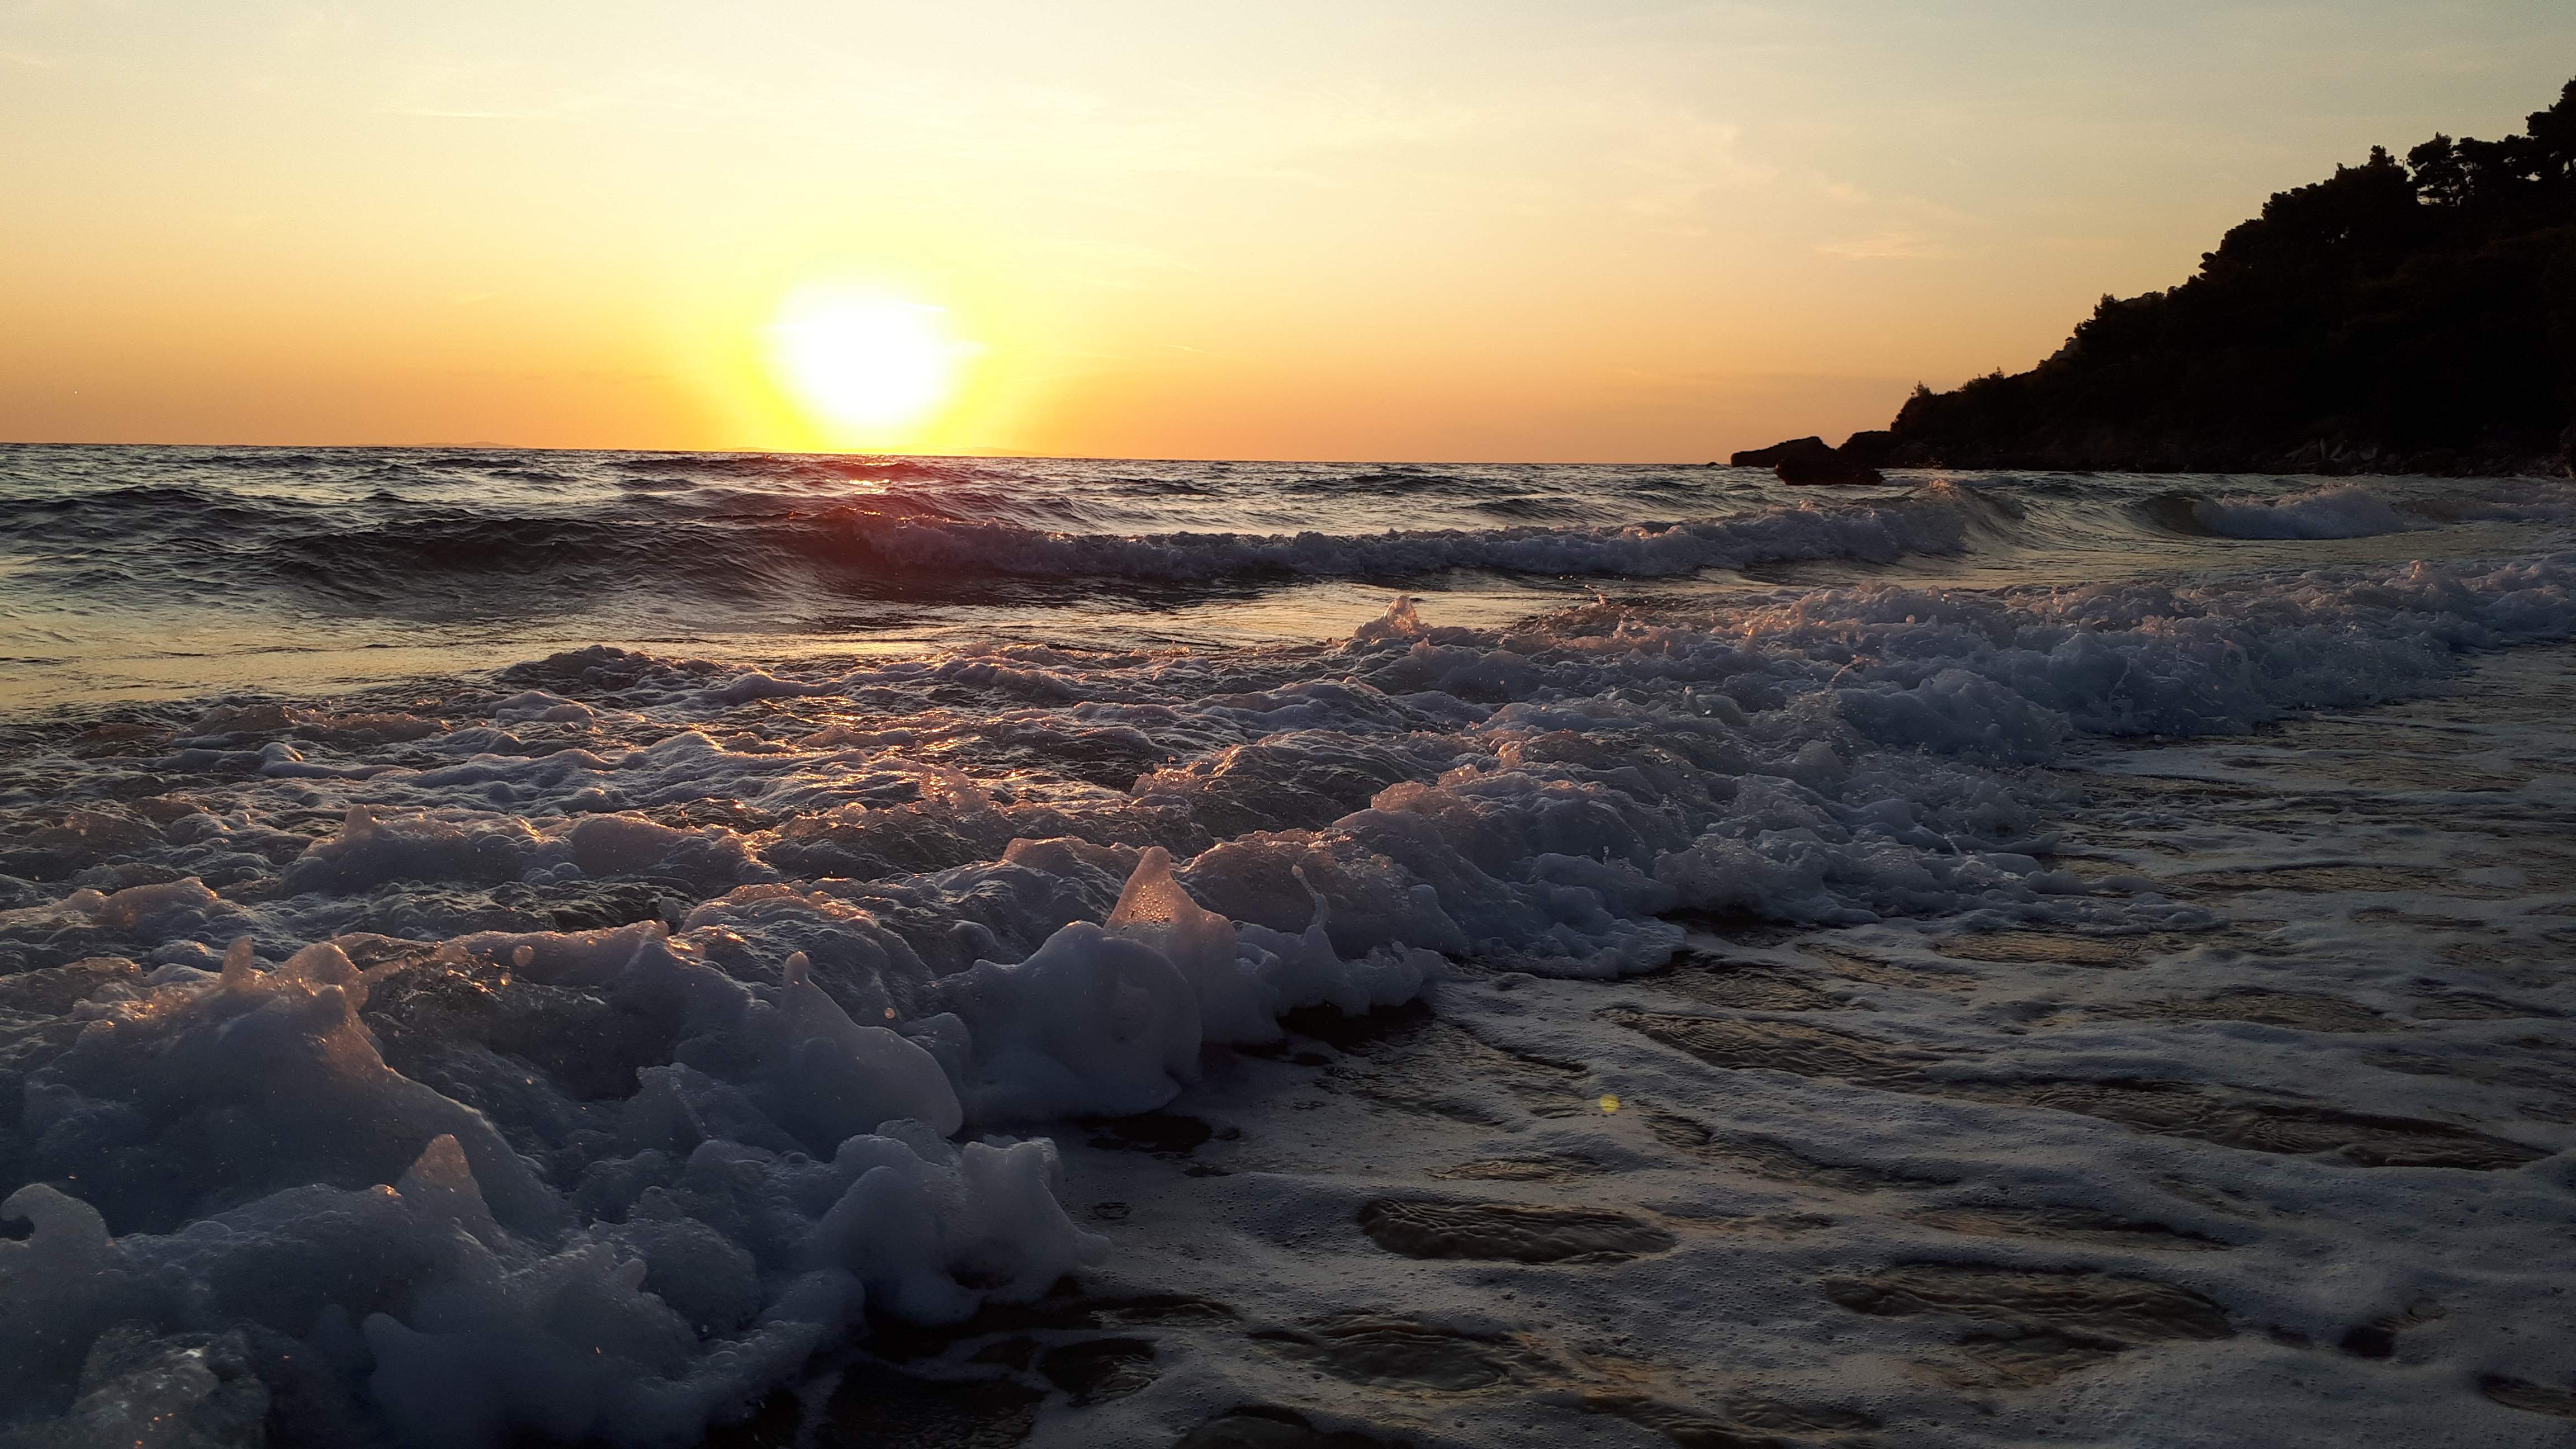
beach, sunset, waves, nature, body of water, sea, sky, wave, horizon, ocean, wind wave, shore, coast, water, sunrise, tide, morning, evening, cloud, afterglow, water resources, dusk, calm, sun, dawn, coastal and oceanic landforms, rock, sunlight, landscape, reflection, geological phenomenon, bay, vacation, headland, cumulus